Phillips Exeter Academy

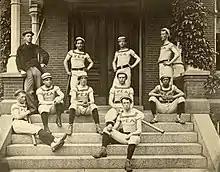
Exeter baseball team in 1881, including a student from the Chinese Educational Mission.

From 1879 to 1881, Exeter (and several other schools) participated in the Chinese Educational Mission, hosting students from Qing China who were sent to the United States to learn about Western technology. However, all students were recalled after just 2 years due to mounting tensions between the United States and China, as well as growing concern within the Chinese government that the students were becoming Americanized.